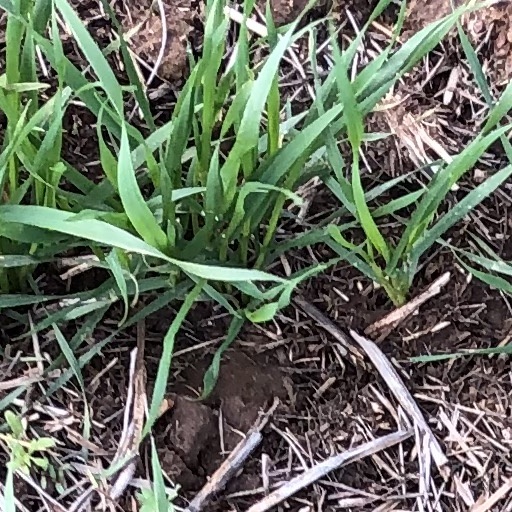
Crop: wheat